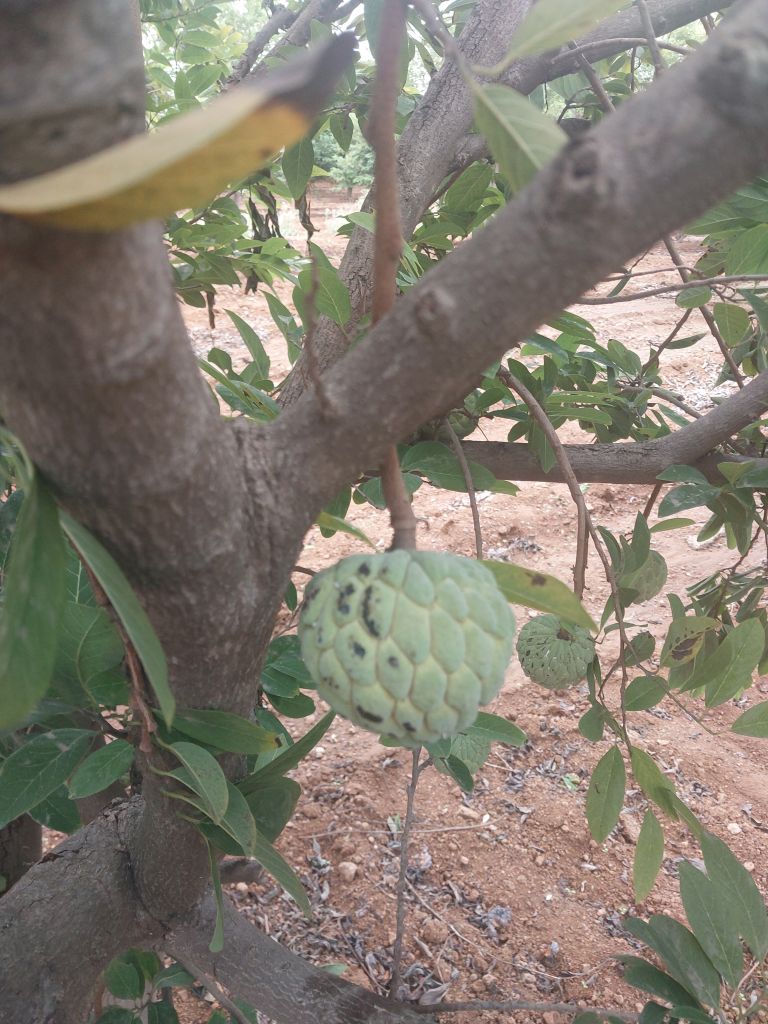
Disease label: Leaf spot on fruit